Wetlands (2013 film)

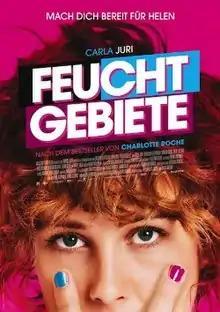
Film poster

Wetlands is a 2013 German sex comedy drama film directed by . It is based on the 2008 novel of the same name by Charlotte Roche and focuses on feminist issues, sexuality and coming of age. The film premiered in International competition at the 2013 Locarno International Film Festival on 11 August 2013.